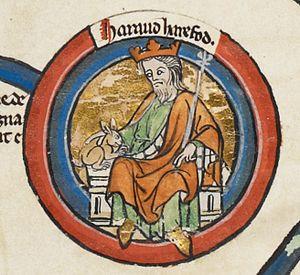
Miniature de Harold Pied-de-Lièvre dans une généalogie royale du XIVe siècle.